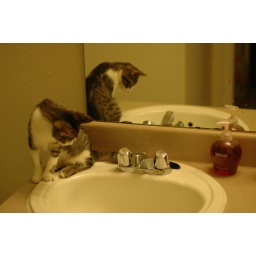
Sicily loves watching the water come out of the faucet (and sticking her paw in it).